Vitalis Chikoko

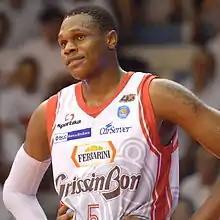
Chikoko with Pallacanestro Reggiana in 2015

Vitalis Chikoko (born 11 February 1991) is a Zimbabwean professional basketball player who last played for SIG Strasbourg of the French LNB Pro A.